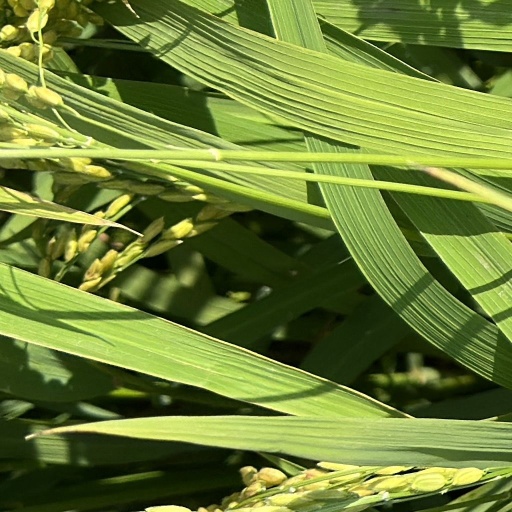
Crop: rice